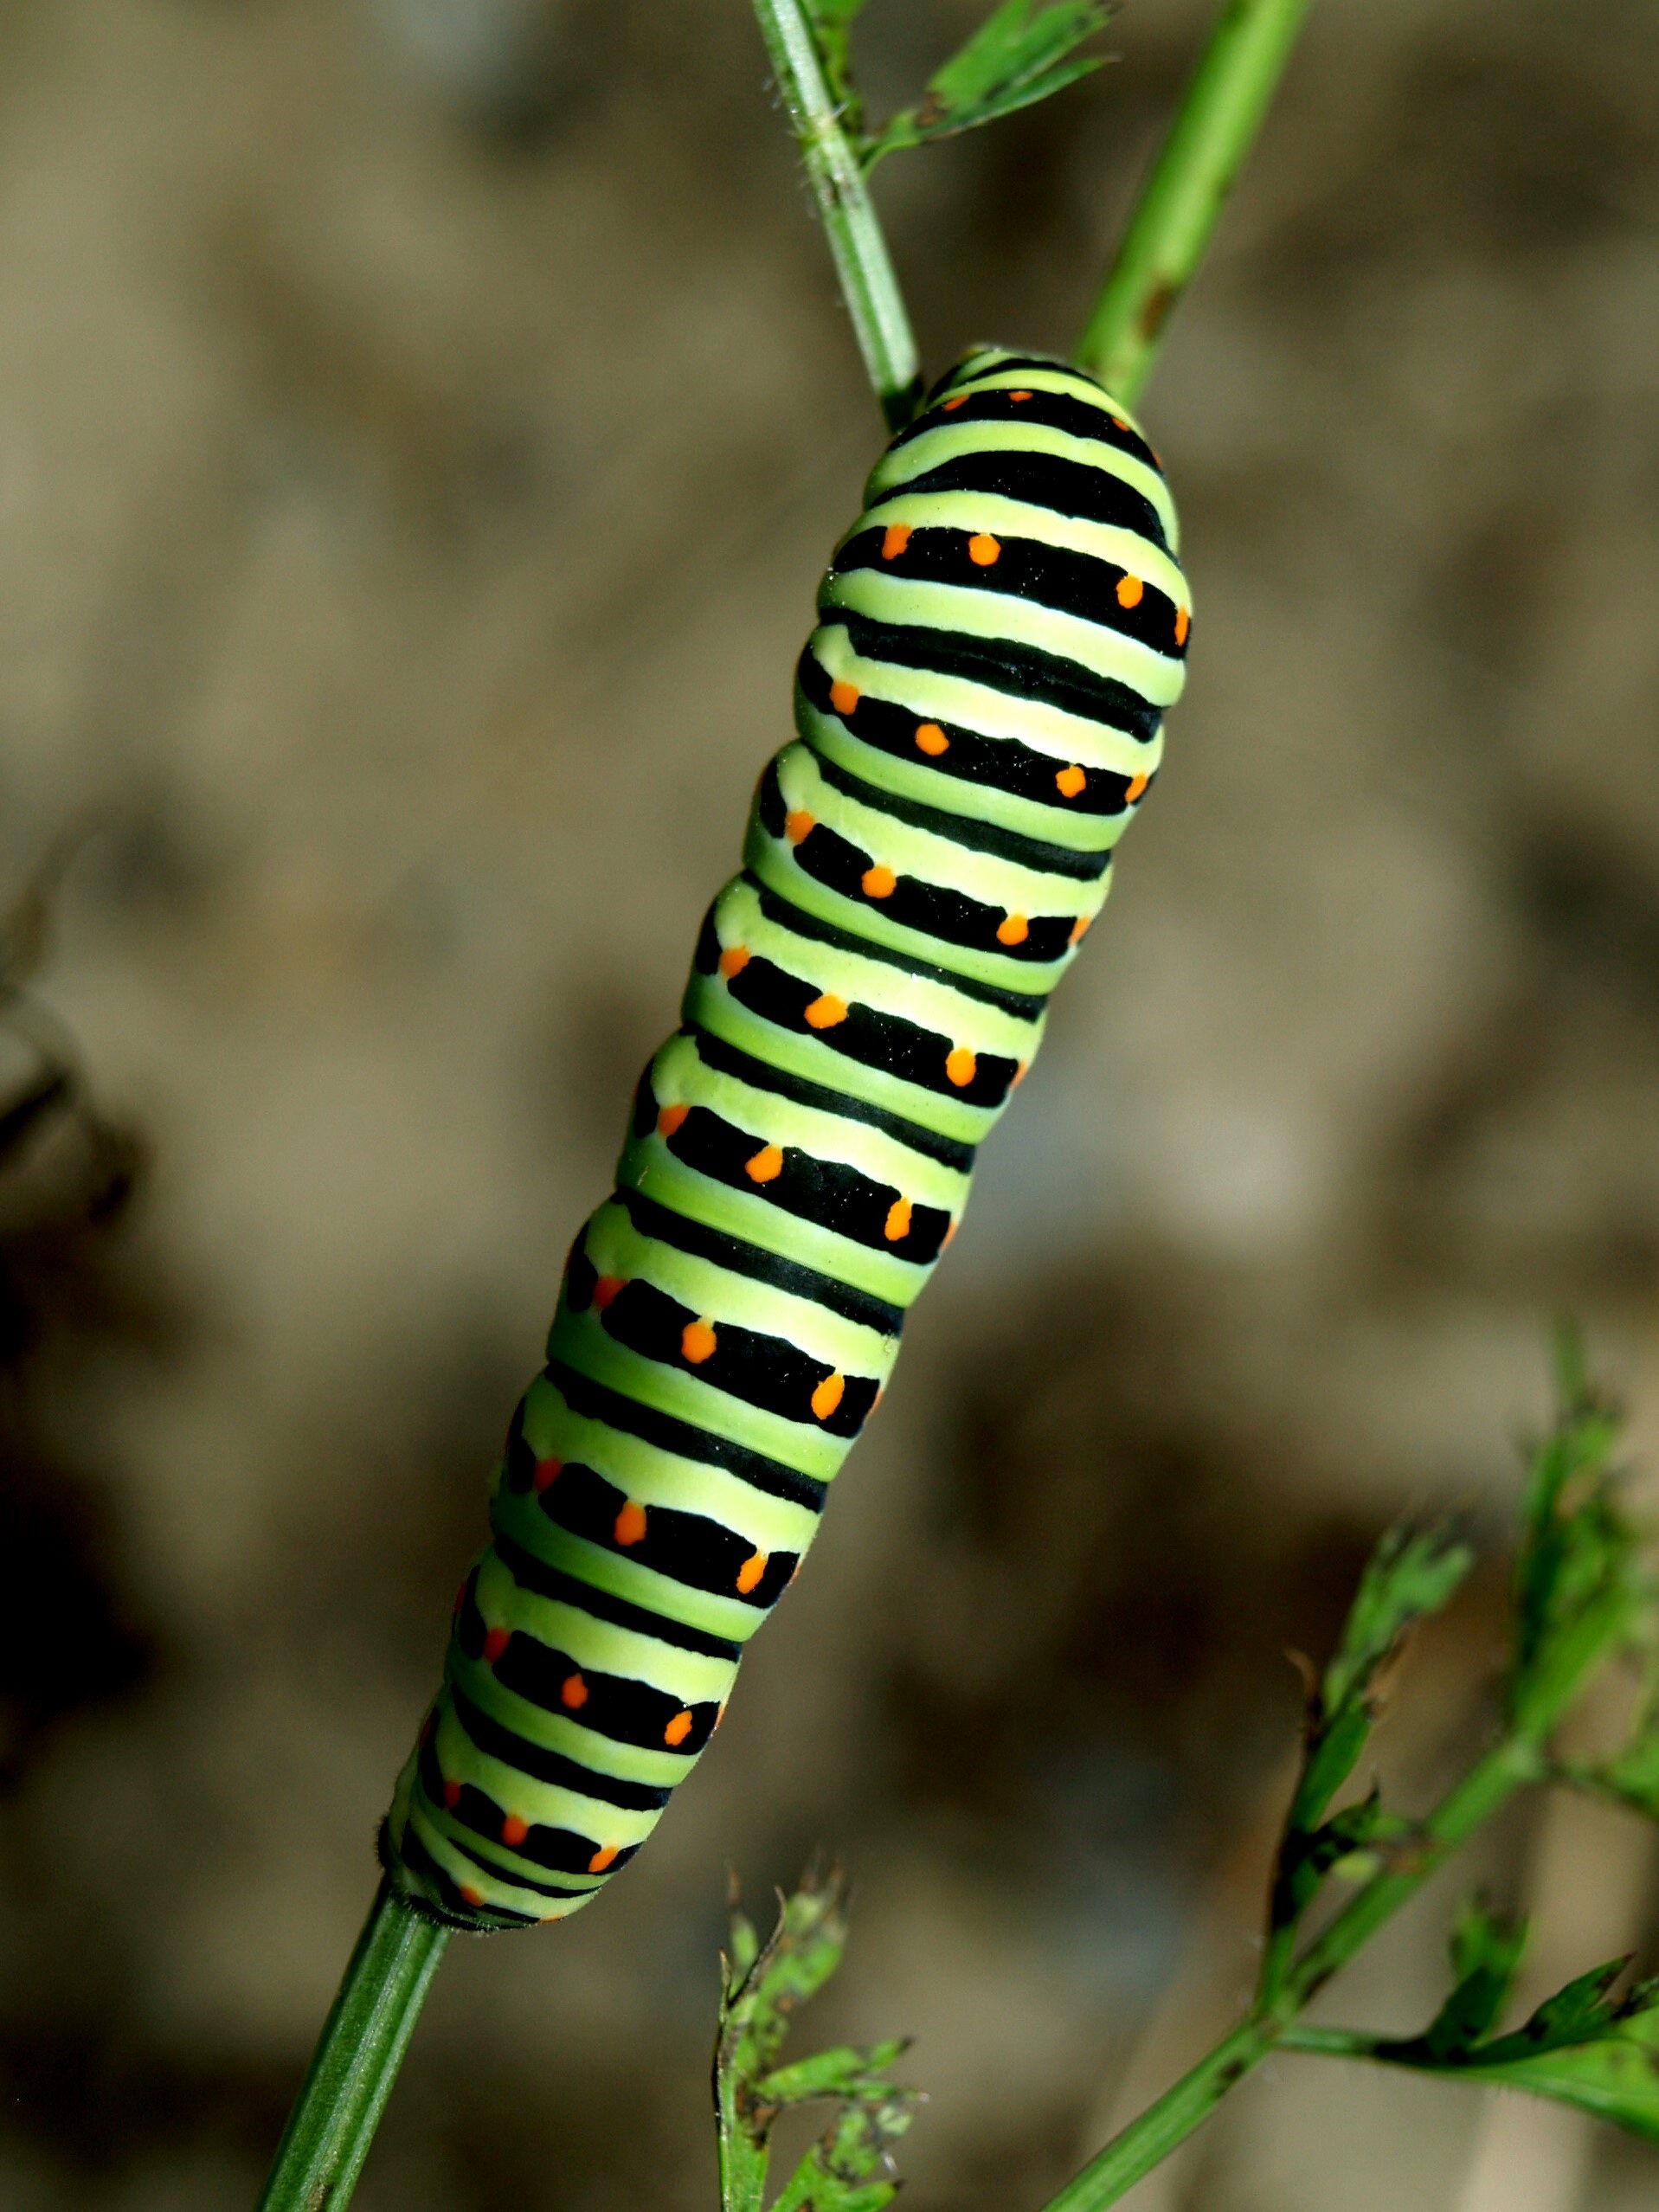
branch, leaf, green, insect, botany, close, fauna, invertebrate, caterpillar, close up, larva, macro photography, plant stem, moths and butterflies